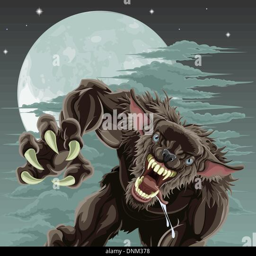
a frightening werewolf in front of moonlit sky .